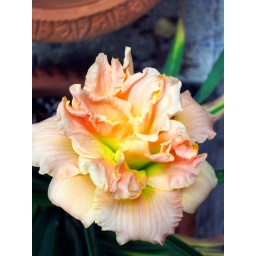
these bloom happily in a terracotta pot by our front door every June...